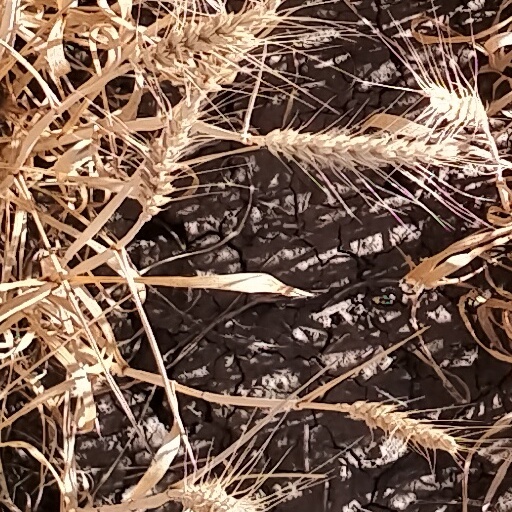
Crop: wheat